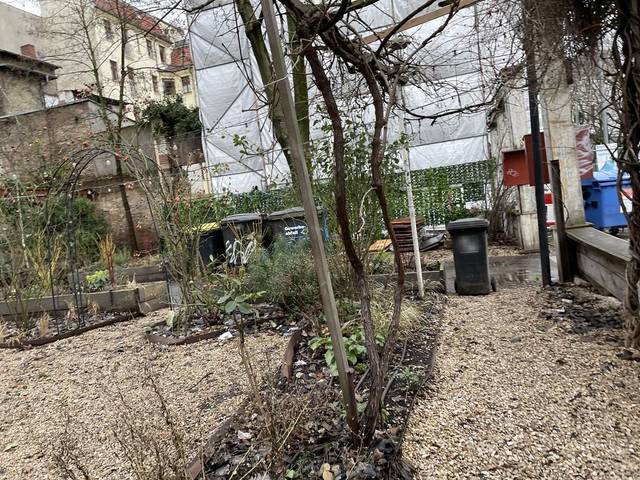
Region: Germany
Coordinates: 52.527, 13.397